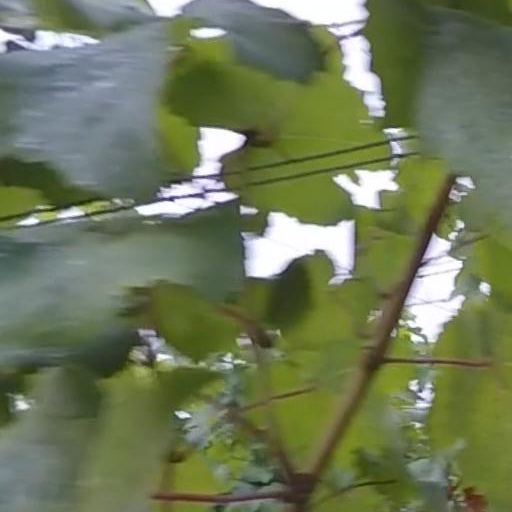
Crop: grape